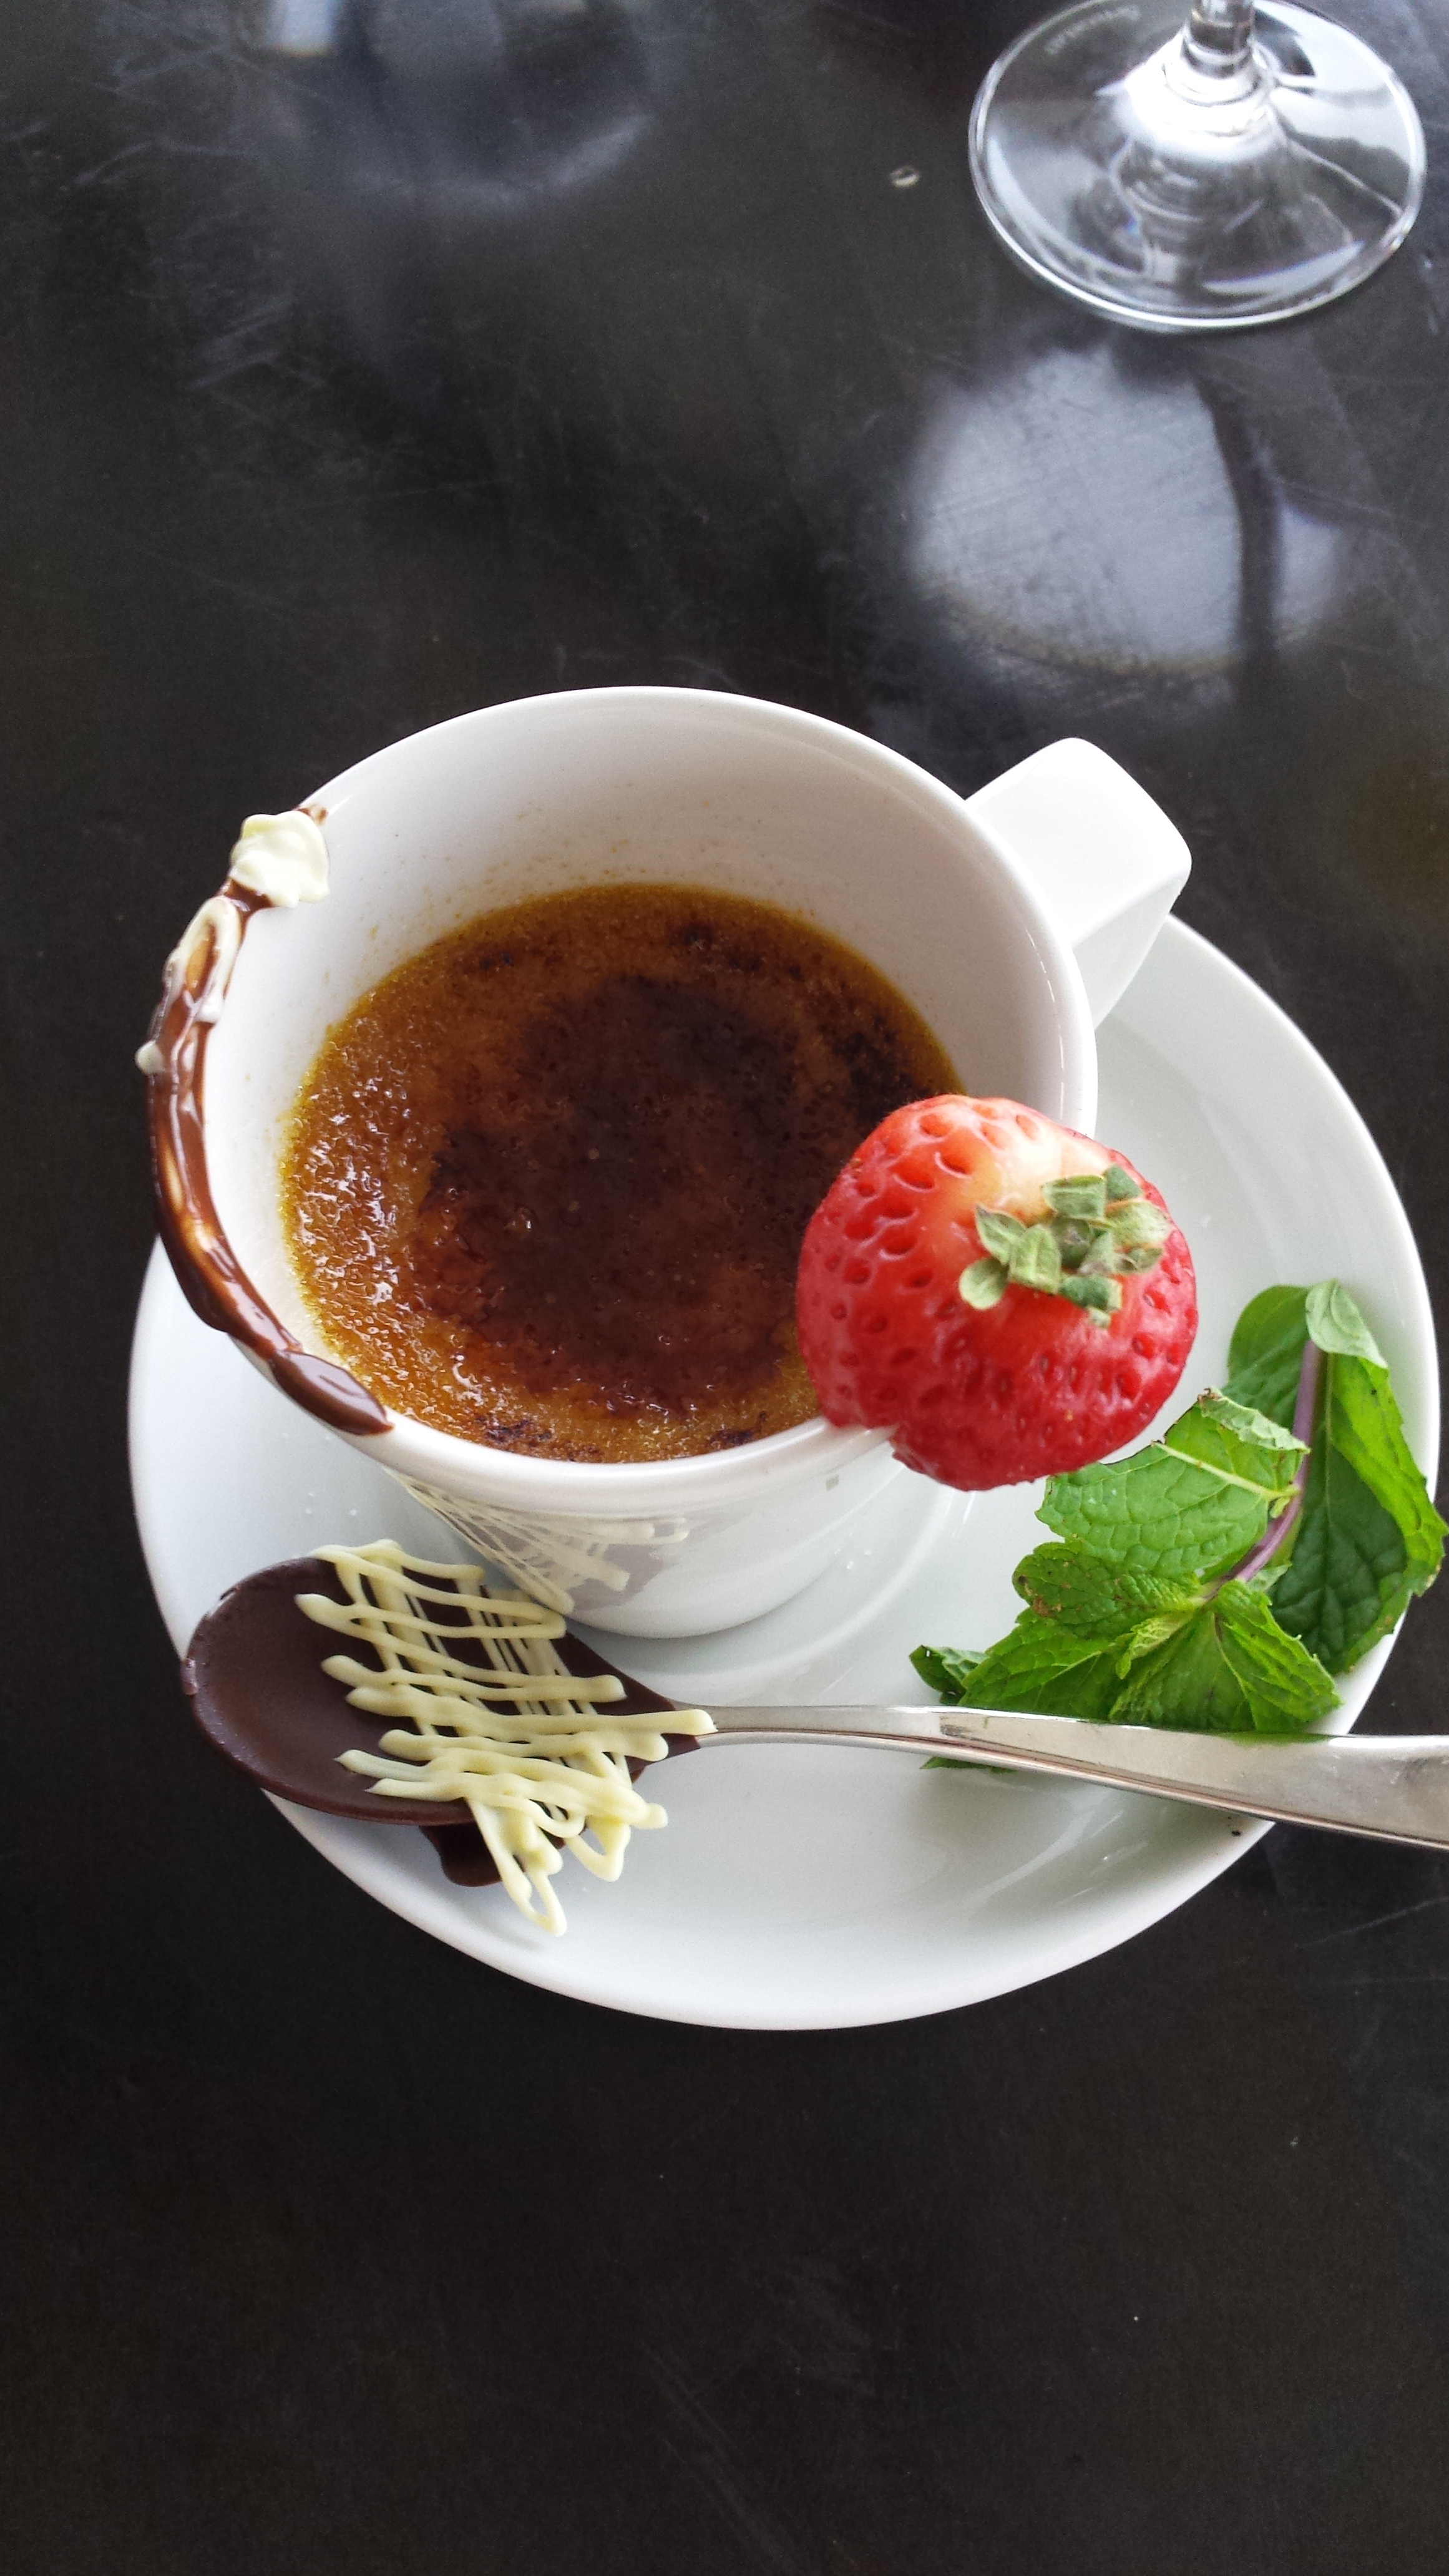
sweet, dish, meal, food, produce, drink, breakfast, chocolate, dessert, cuisine, creme brulee, strawberries, flavor